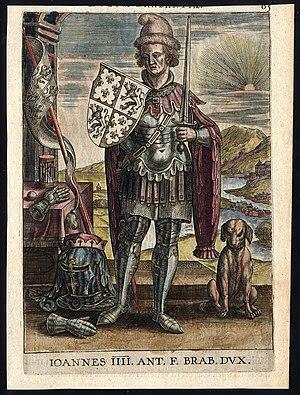
Cette page dresse une liste de personnalités mortes au cours de l'année 1427 :